Nishnabotna River Bridge (310th Street)

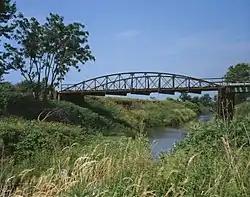

The Nishnabotna River Bridge is located southwest of Manilla, Iowa, United States. It carries traffic on 310th Street over the Nishnabotna River. Steel was in short supply during World War II as a part of the war effort. Many bridges built across the state were built in this era with timber, especially small-scale bridges. Heavy flooding washed out 27 bridges and culverts in Crawford County in May 1945. The county board of supervisors used emergency funds to build new bridges. They bought several steel superstructures from the Des Moines Steel Company to replace the wash-out spans. The bowstring arch-truss structures appear to have been designed by H. Gene McKeown, a civil engineer from Council Bluffs. This bridge is one several similar structures built in the county, and one of five that still remain. The bridge was listed on the National Register of Historic Places in 1999.